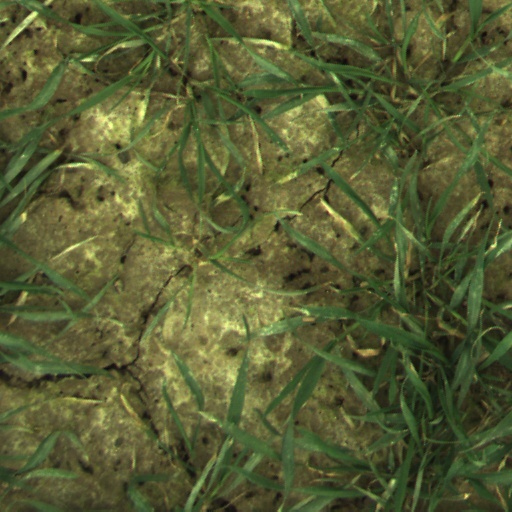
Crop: wheat